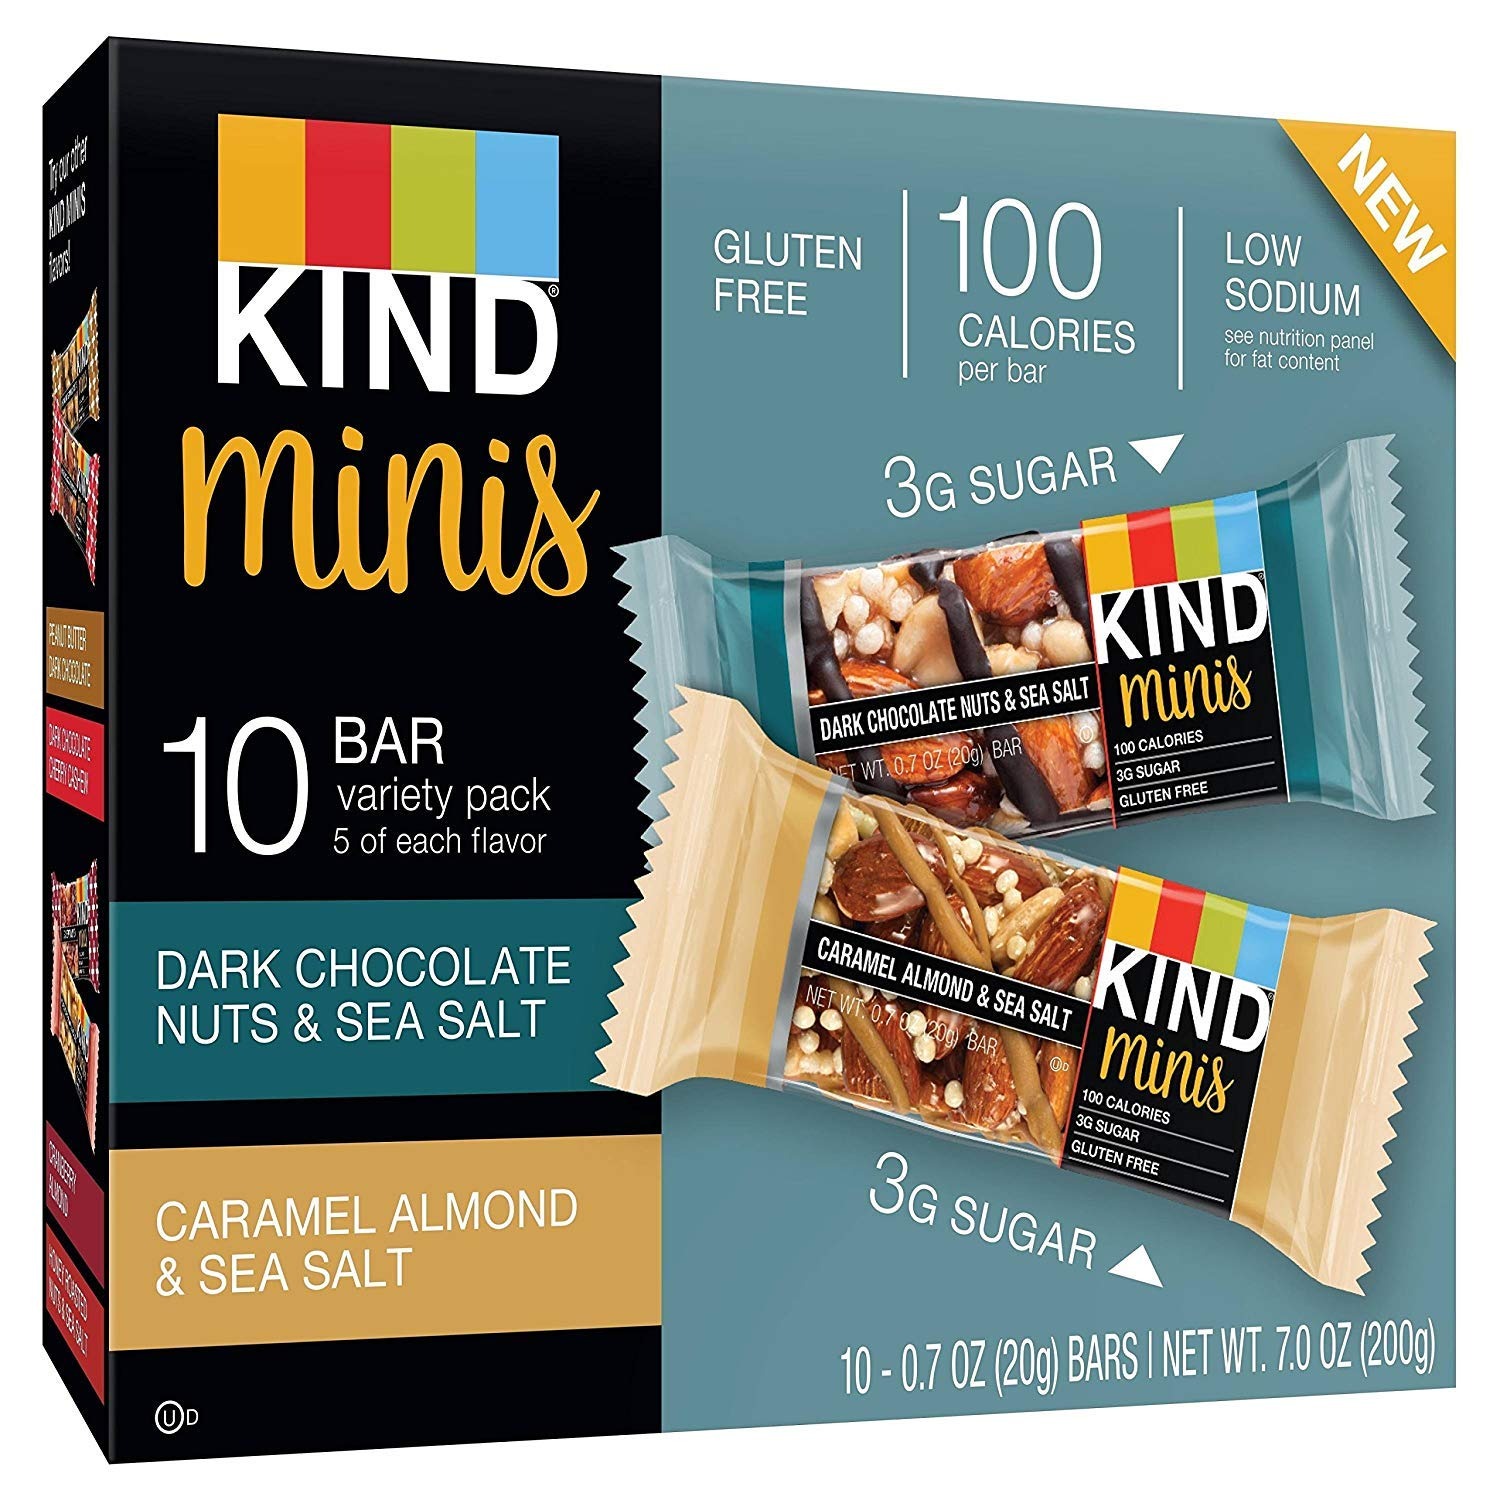
Item Name: KIND Mini Dark Chocolate Nuts & Sea Salt/Caramel Almond & Sea Salt, 0.6 Lb
Bullet Point 1: Contains 10 - 0.7oz dark chocolate nuts/caramel Almond and sea salt KIND Mini bars
Bullet Point 2: We know how it goes, sometimes you just need chocolate. When cravings call, skip the candy jar and reach for these mini varieties of our best-selling bars.
Bullet Point 3: Under 6g of sugar, its a satisfying, nutty snack that only seems indulgent.
Bullet Point 4: Gluten Free, no genetically engineered ingredients, 0g Trans fat, Kosher
Bullet Point 5: Low glycemic index, low sodium, good source of fiber
Value: 9.6
Unit: Ounce

Price: 14.445